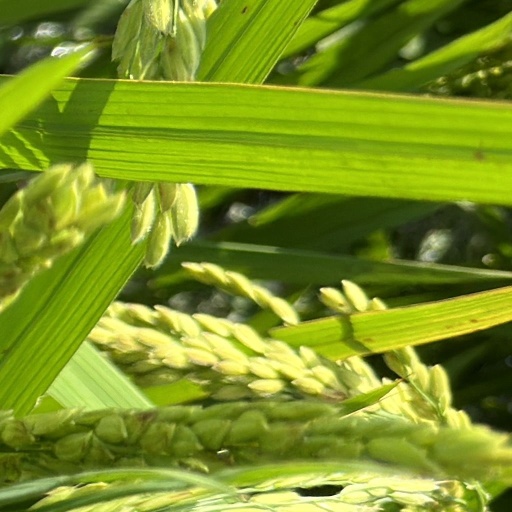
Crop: rice